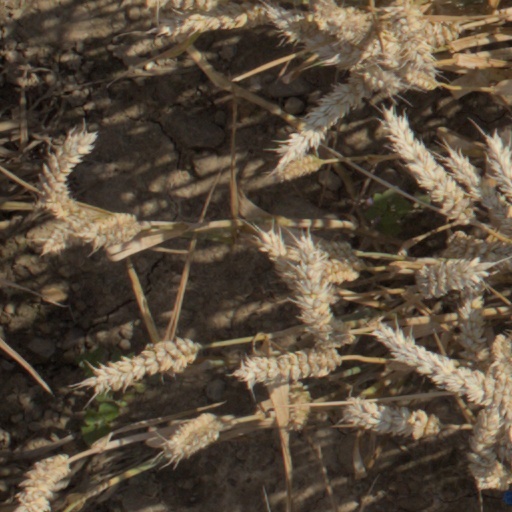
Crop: wheat